Jakarta

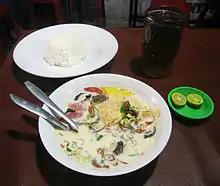
"Soto Betawi", mainly consisting of beef or offal in milk or coconut milk soup.

Jakarta is home to numerous educational institutions. The University of Indonesia (UI) is the largest and oldest tertiary-level educational institution in Indonesia. It is a public institution with campuses in Salemba (Central Jakarta) and in Depok. The three other public universities in Jakarta are Syarif Hidayatullah State Islamic University Jakarta, the State University of Jakarta (UNJ), University of Pembangunan Nasional 'Veteran' Jakarta (UPN "Veteran" Jakarta), and Universitas Terbuka or Indonesia Open University. There is a vocational higher education, Jakarta State Polytechnic. Some major private universities in Jakarta are Trisakti University, The Christian University of Indonesia, Mercu Buana University, Tarumanagara University, Atma Jaya Catholic University of Indonesia, Pelita Harapan University, Pertamina University, Bina Nusantara University, Jayabaya University, Persada Indonesia "YAI" University, and Pancasila University.